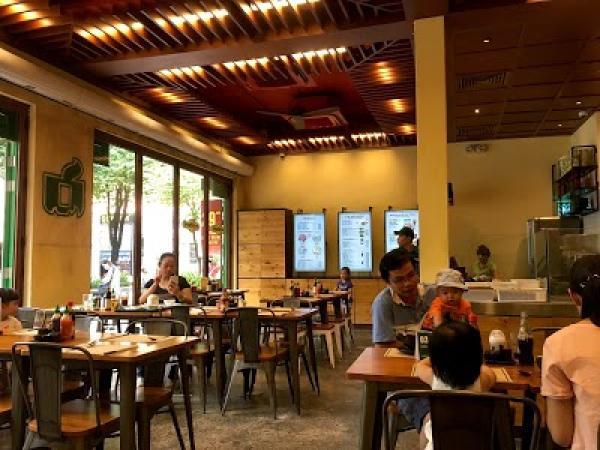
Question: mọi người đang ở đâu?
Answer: mọi người đang ở trong một quán ăn